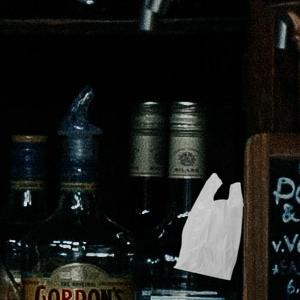
Label: plasticbags